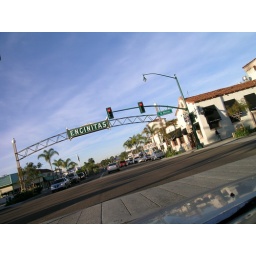
I stopped my car in the middle of the street to take this photo. I don't like the traffic light.....